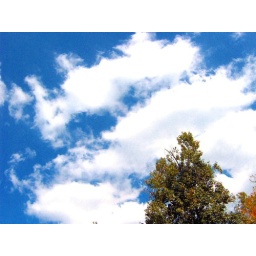
I looked up in the sky I couldnt believe my eyes how cloudy it was but the sky was a beautiful blue !!!